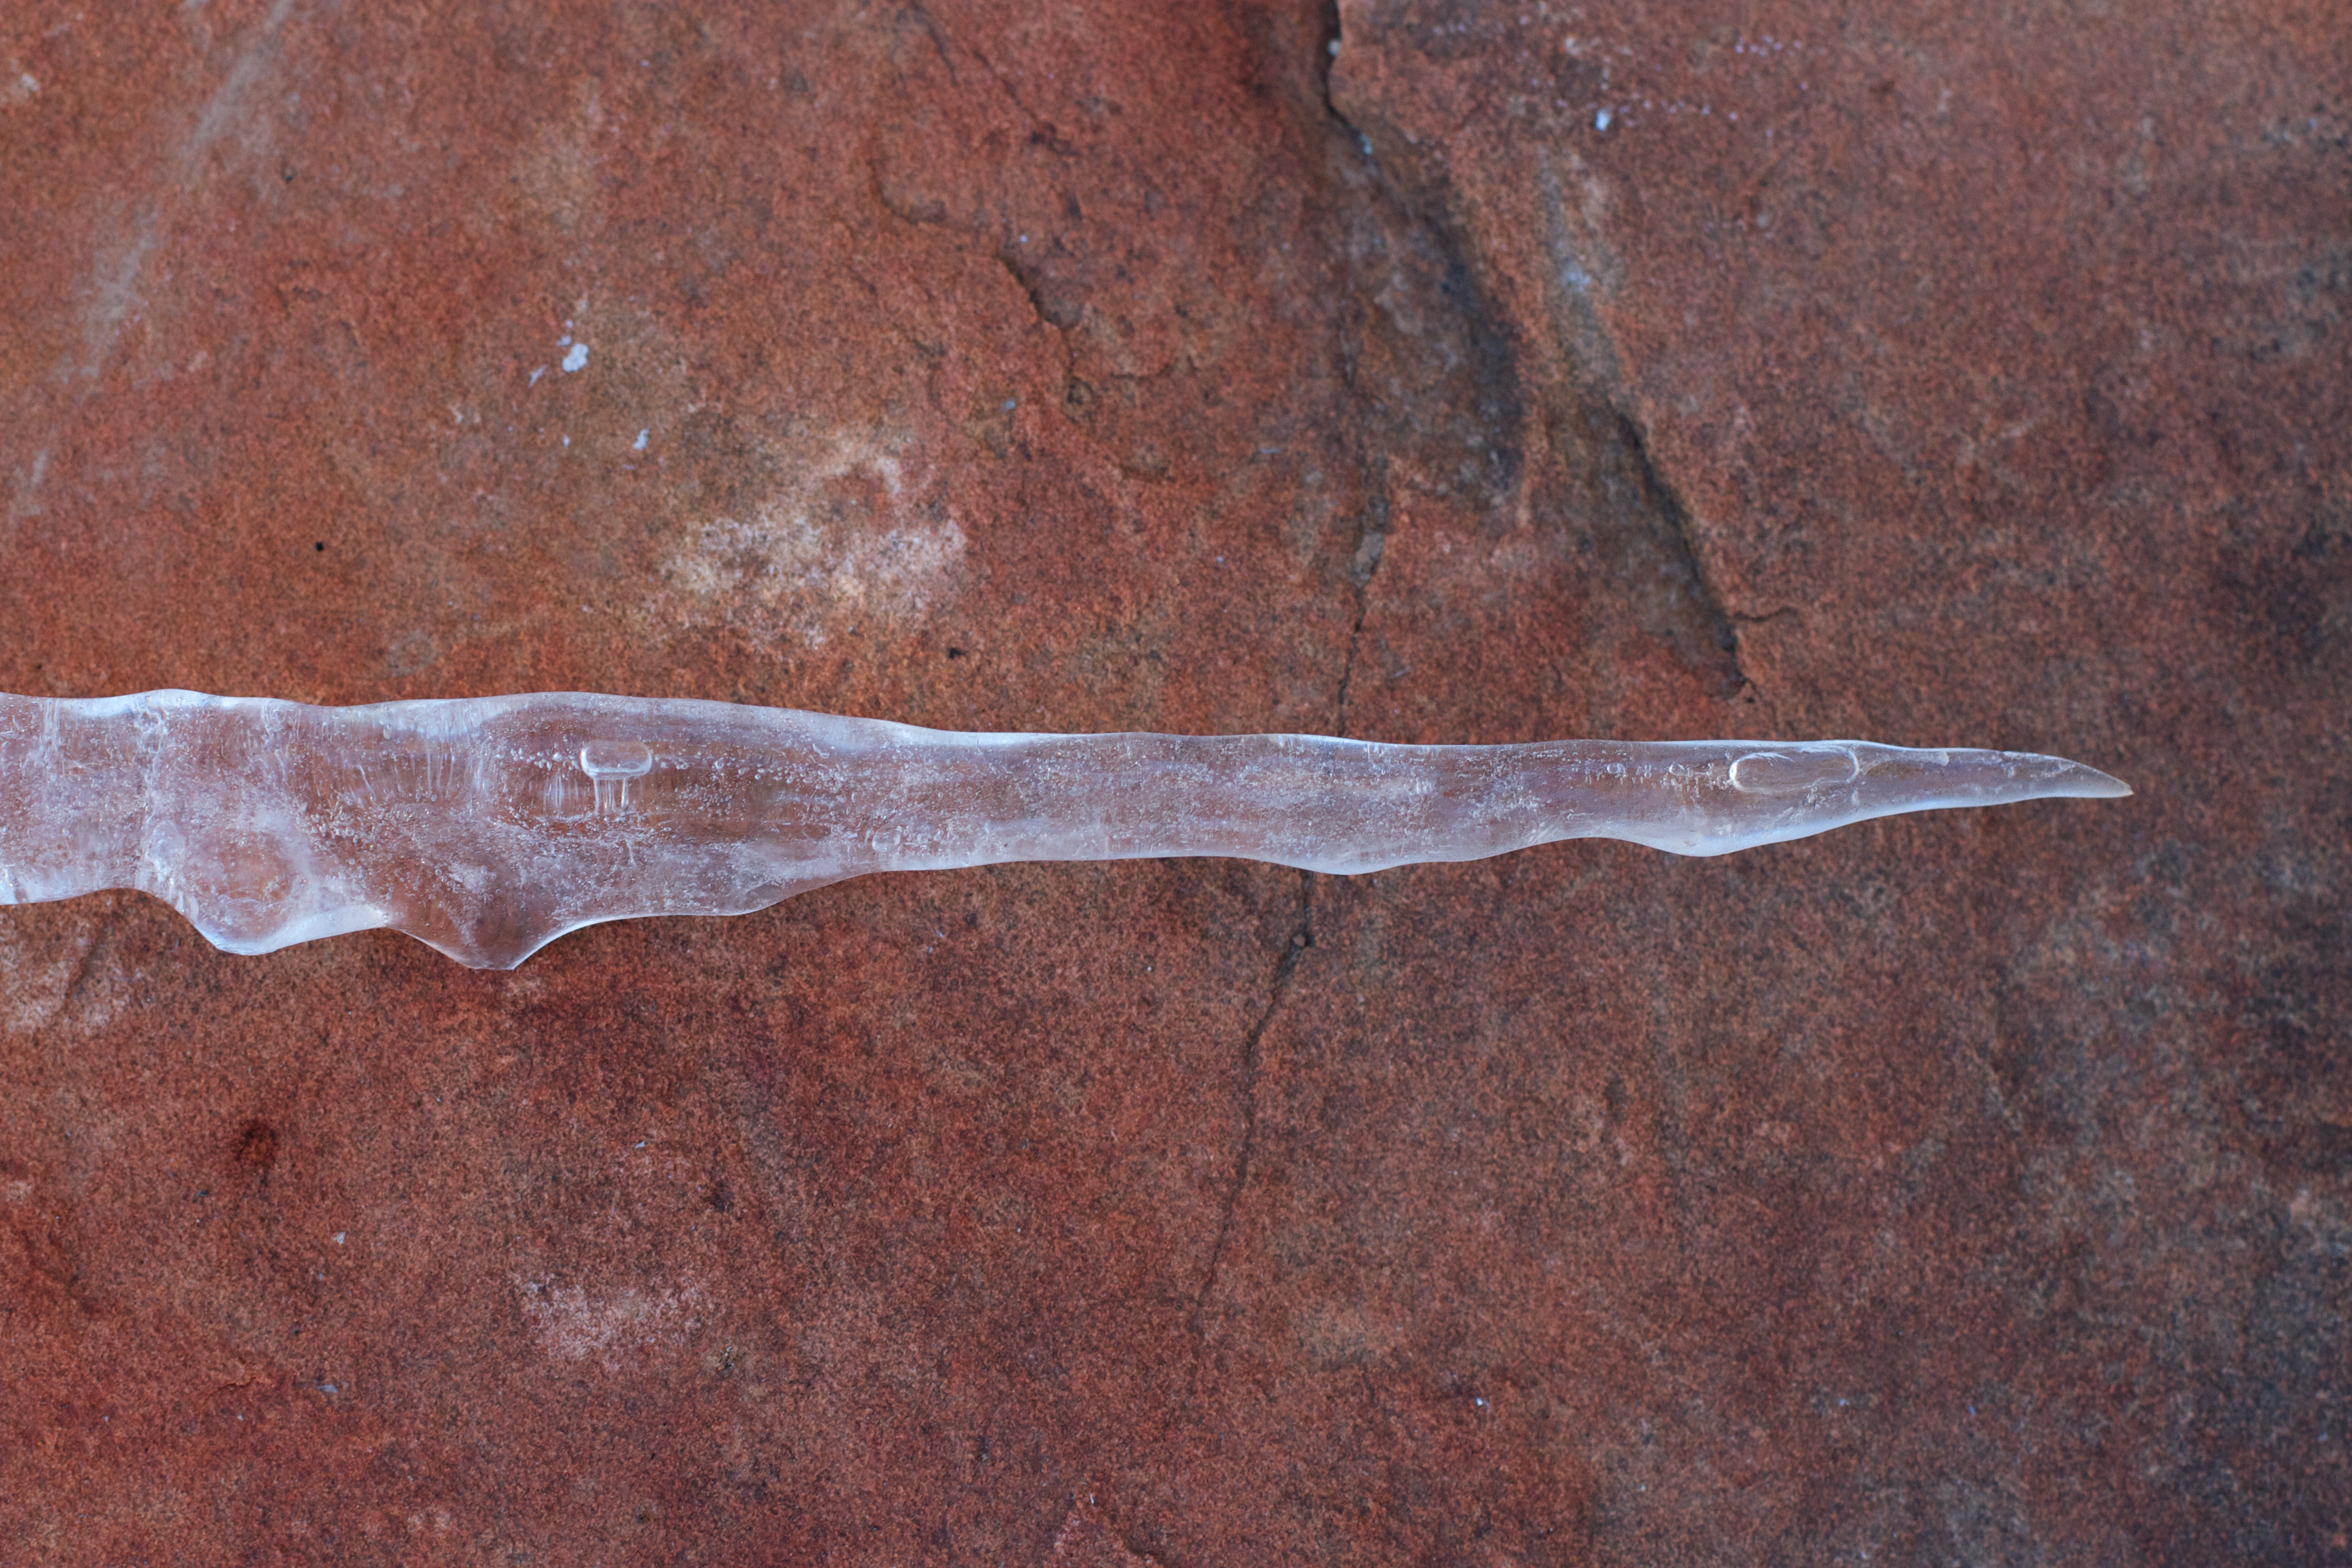
wood, material